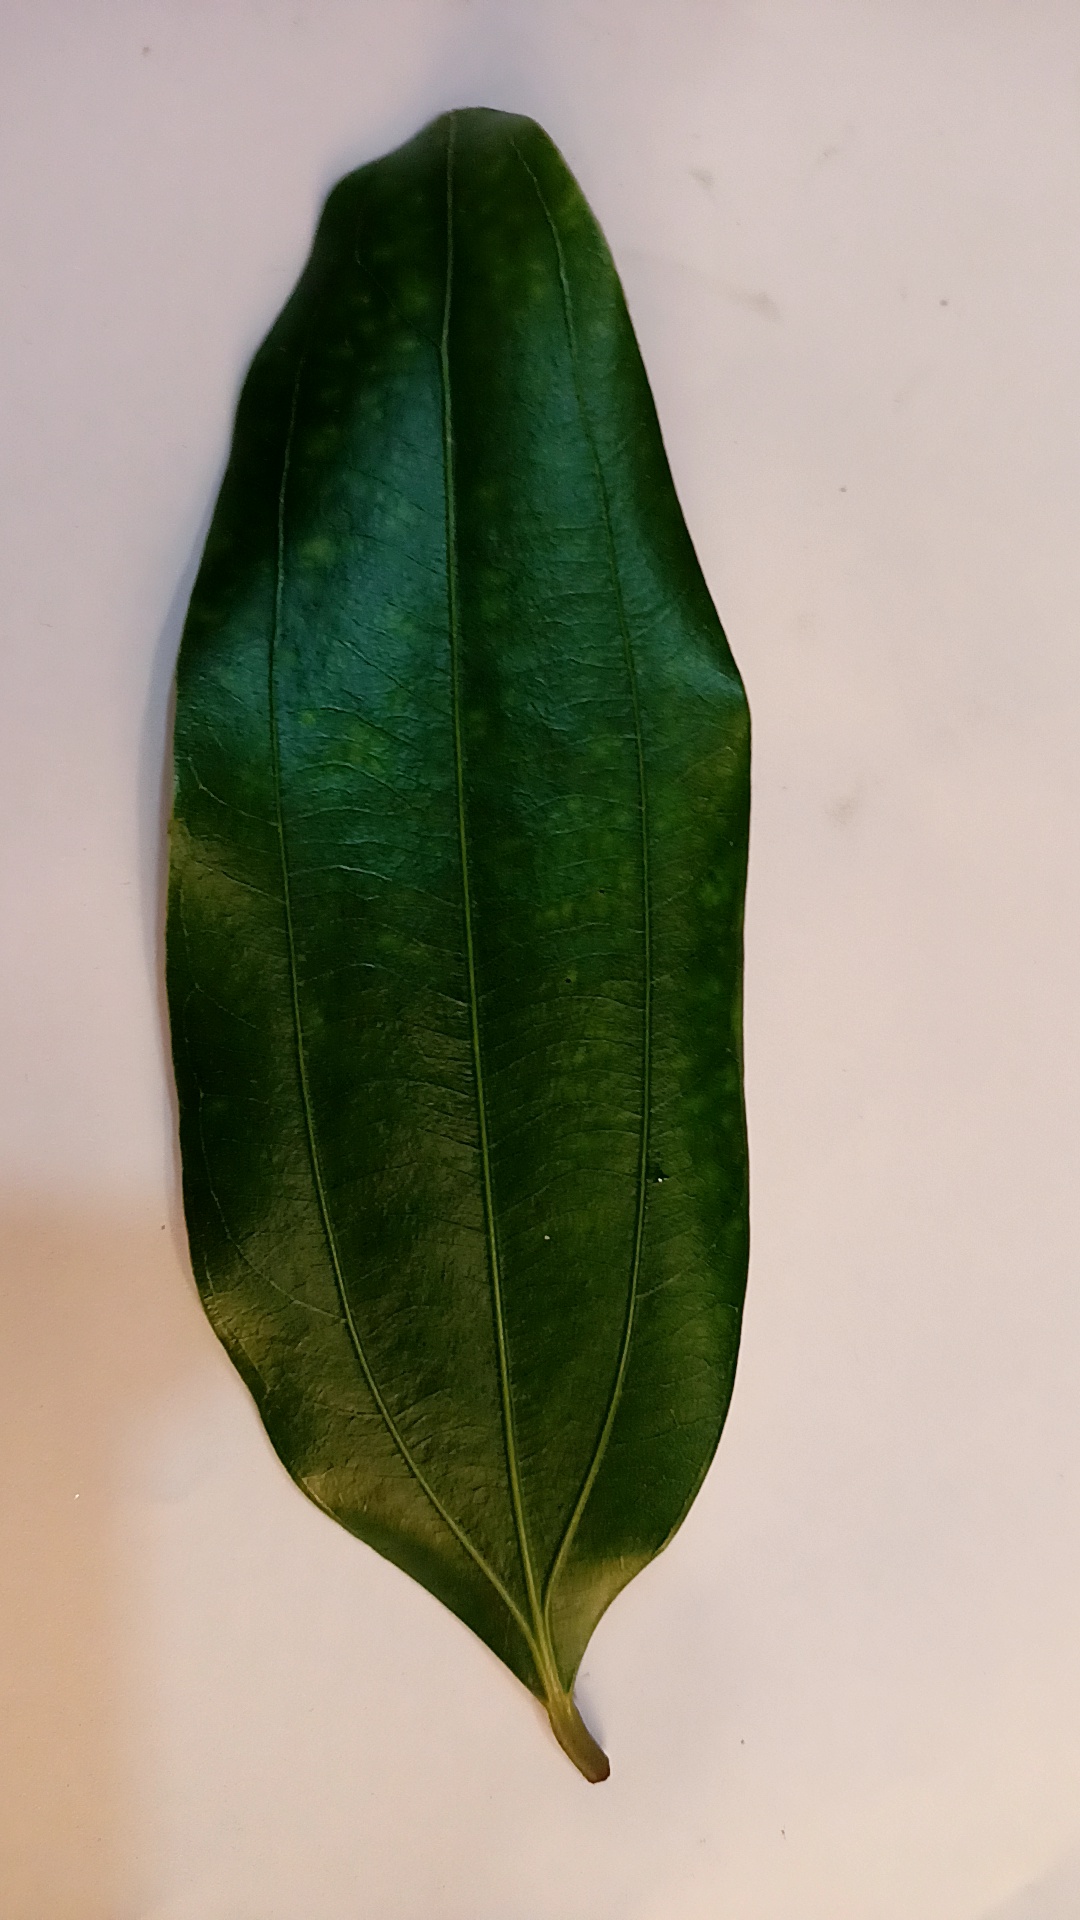
Label: Healthy